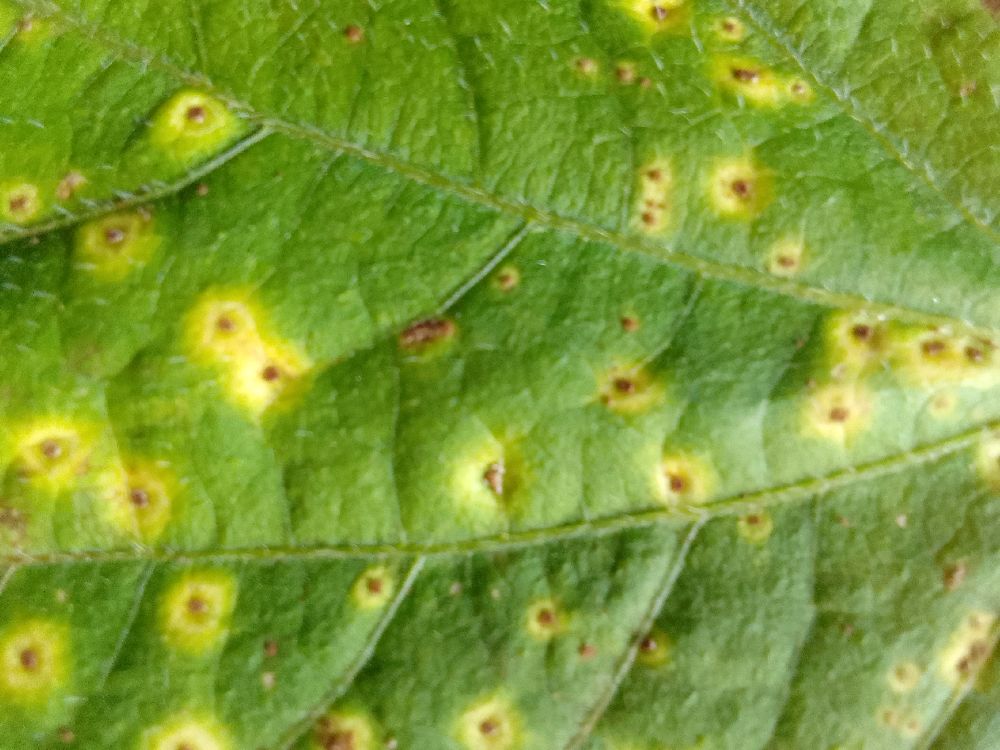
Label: rust